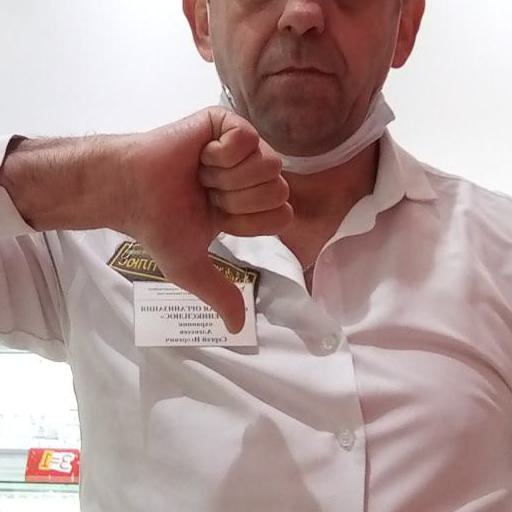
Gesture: dislike